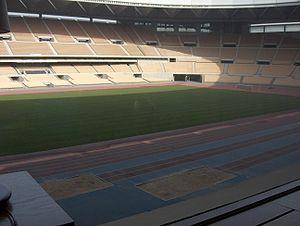
Le stade la Cartuja, est un stade omnisports situé à Séville en Espagne. Il se trouve plus exactement au Nord-Ouest de la ville, dans le quartier de la Cartuja, à proximité du parc de l'Alamillo.